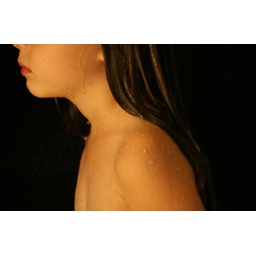
I took a picture of my daughter in the shower with lamp light and a black backdrop.